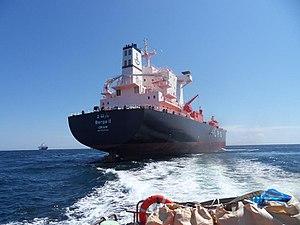
Sonatrach est une entreprise pétrolière et gazière algérienne. Créée le 31 décembre 1963. C'est un acteur majeur de l'industrie pétrolière surnommé la major africaine. Sonatrach est classée la première entreprise d'Afrique.
Hyproc Shipping Company est une entreprise algérienne spécialisée dans le transport maritime d'hydrocarbures. Créée en 1982, son siège social est situé à Oran.